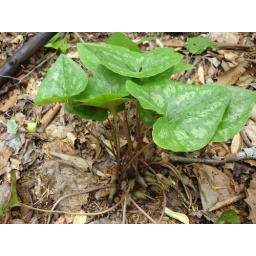
This plant is actually pollinated by ants, and the small brown bulbous objects at the base of the plant are the flowers.